Mashrafe Mortaza

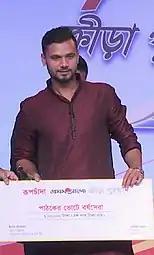

Jamie Siddons, the Bangladesh coach, has stated that he believes Mashrafe does not get the bowling figures he deserves because "opposing teams tend to see him off and then attack the others". Mashrafe has also commented that "it always puts pressure on the bowlers when their side is bowled out cheaply in the first innings", something that the Bangladesh batting line-up has sometimes struggled with.